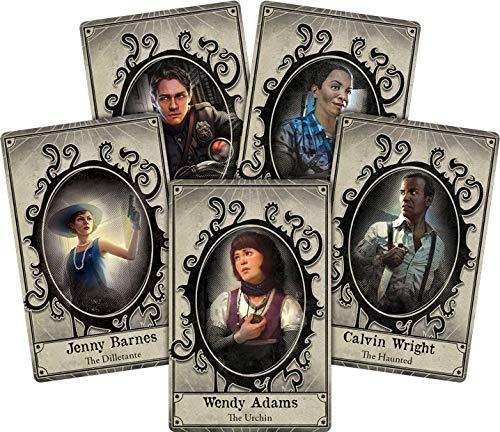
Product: Arkham Horror Third Edition
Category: Toys & Games | Games & Accessories | Board Games
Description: A modern take on the classic cooperative game of cosmic horror.
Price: $22.99
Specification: ProductDimensions:11.6x11.6x2.9inches|ItemWeight:2.2pounds|ShippingWeight:4.35pounds(Viewshippingratesandpolicies)|ASIN:B07G3Y95R9|Itemmodelnumber:FFGAHB01|Manufacturerrecommendedage:14-15years